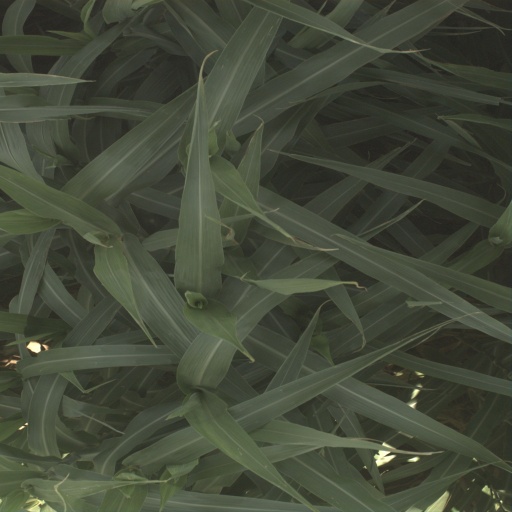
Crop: sorghum